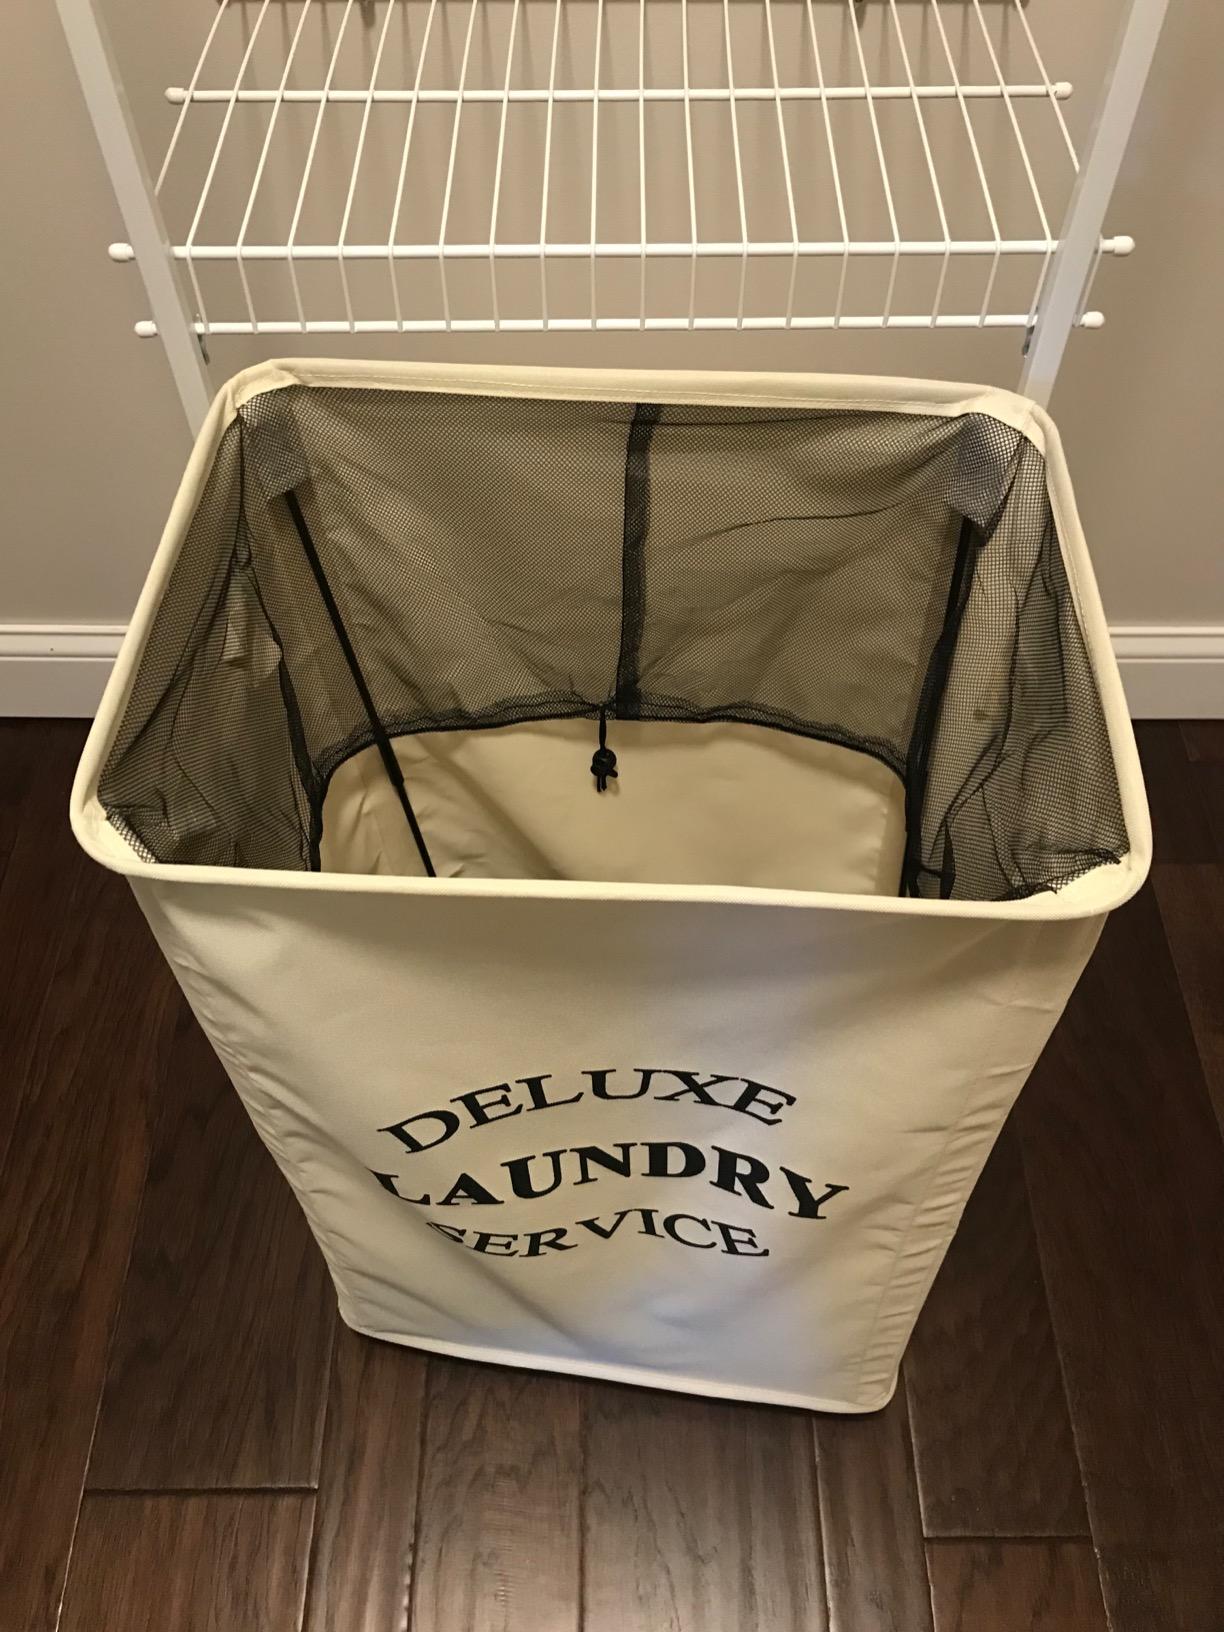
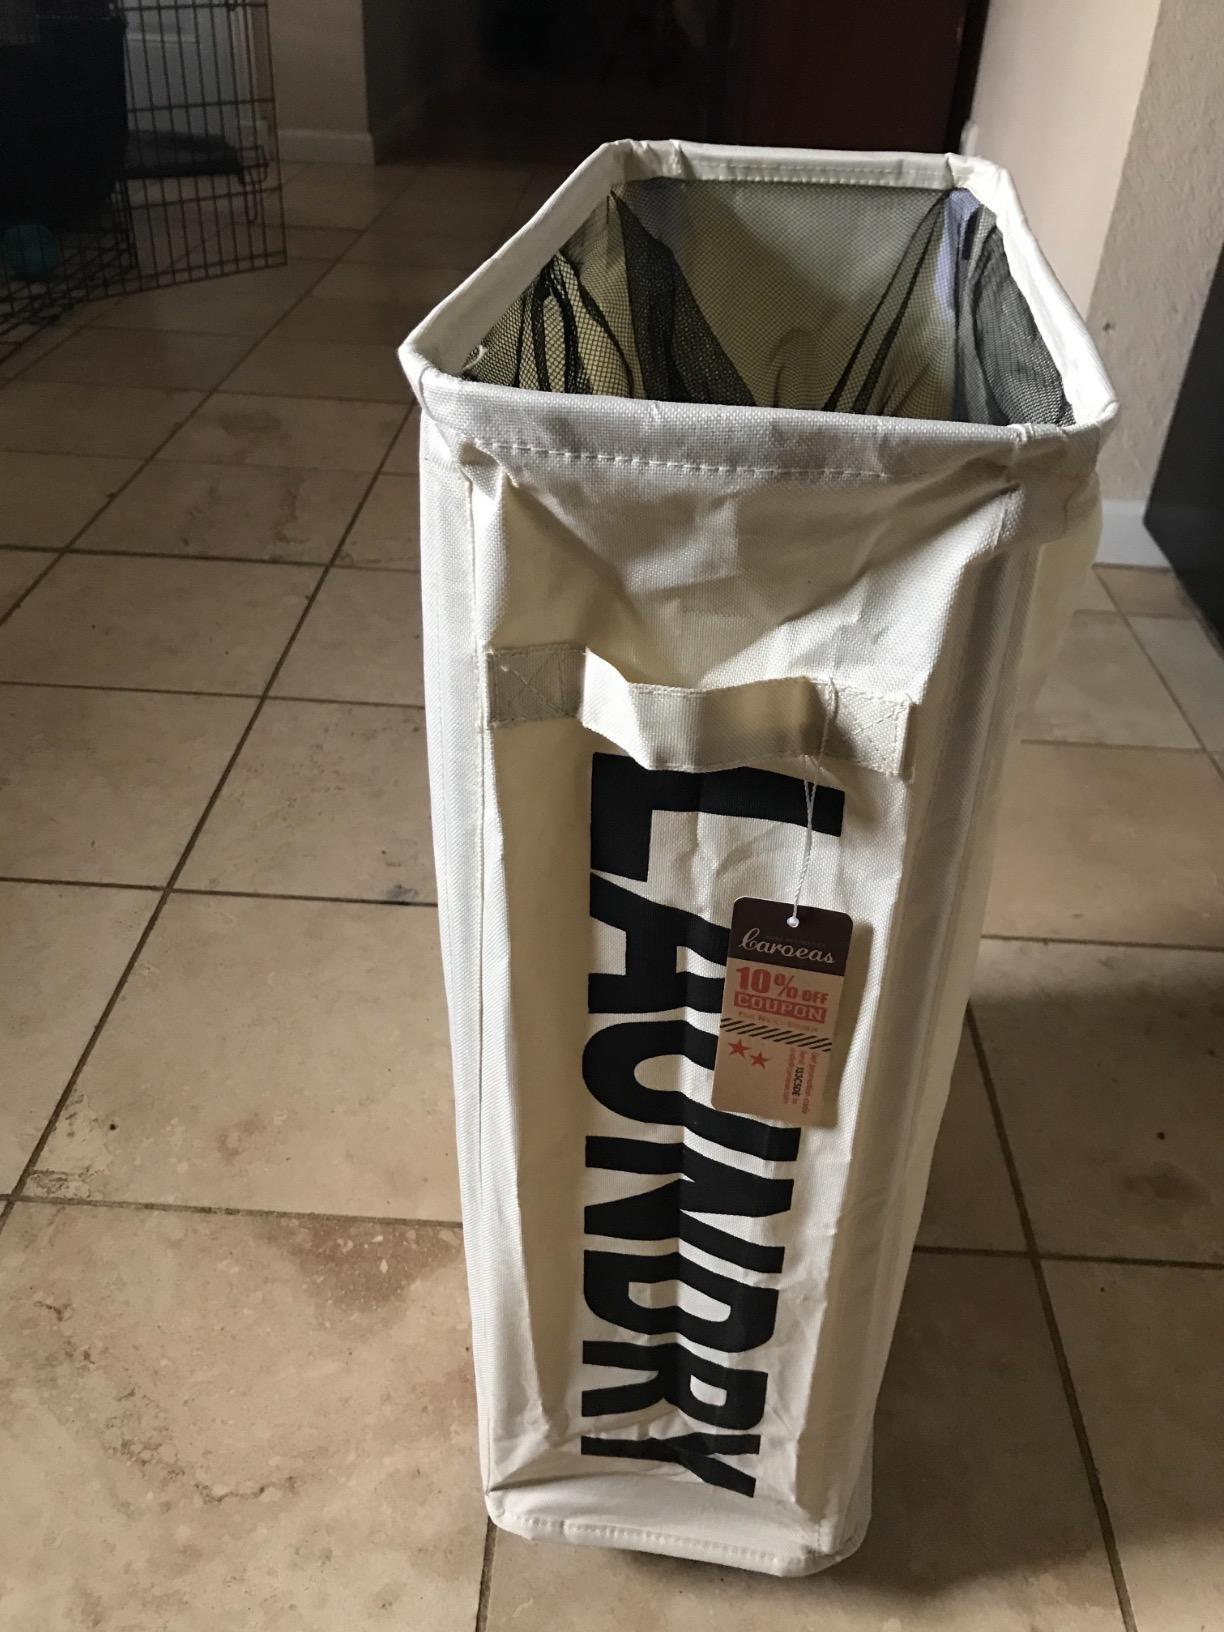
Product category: items_hamper
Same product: no